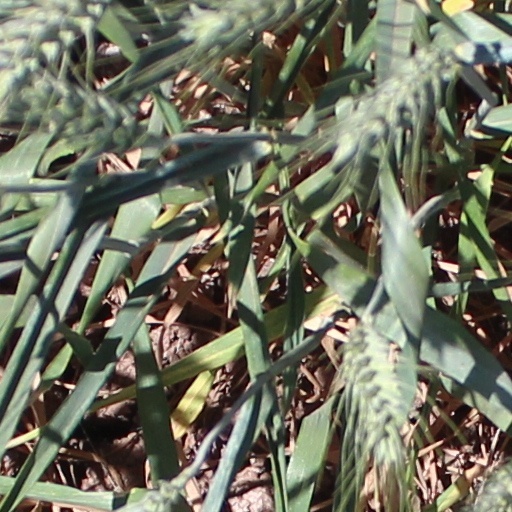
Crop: wheat